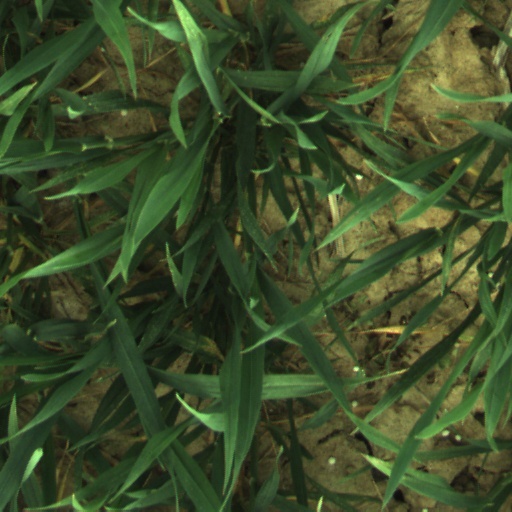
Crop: wheat